Bihta

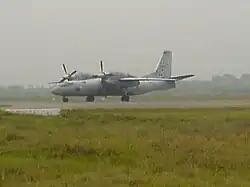
Bihta Air Force Station

As air traffic grows and short runway issues arise at Patna airport, also known as the Lok Nayak Jayaprakash Airport, the central government has considered moving the facility outside Bihar's capital city to Bihta. According to senior government officials, negotiations are underway between the ministry of civil aviation and the air force to shift the airport from Patna to Bihta, which is a defence airfield 20 km away from the existing facility.